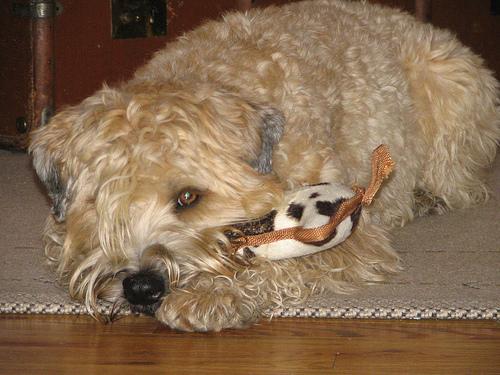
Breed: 235-n000090-soft_coated_wheaten_terrier